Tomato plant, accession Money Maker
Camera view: tilt-top (135 deg); turntable rotation: 60 degrees
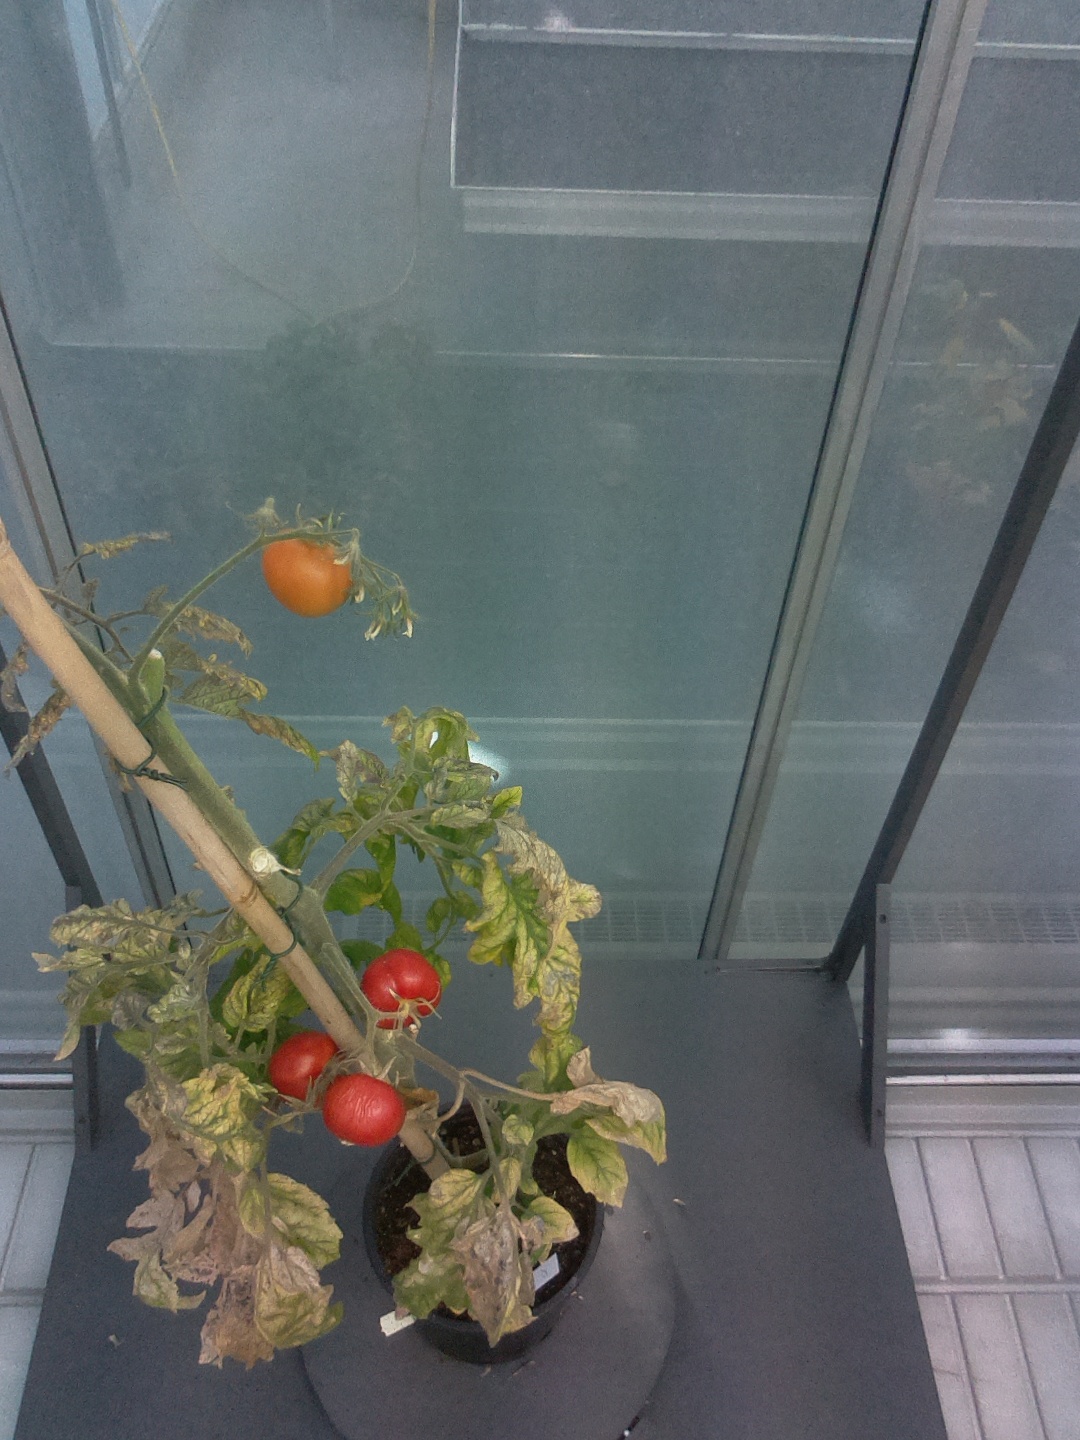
BBCH growth stage 85: 50%-60% of fruits show typical fully ripe color